Chascomús railway station (1865)

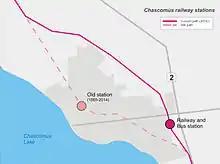
Location of the current Chascomús station indicating the train route. In dotted line, the old path that crossed the city

Nevertheless, the original route to Mar del Plata crossed downtown Chascomús, with more than 17 level crossings. That meant trains had to run at very low speed when crossing Chascomús in order to prevent accidents, generating significant delays. To end this, the local Government projected a new route for the tracks, moving them to a suburban area of the city, with only two level crossings projected. Finally, four level crossings were allowed to be opened.